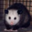
Label: possum